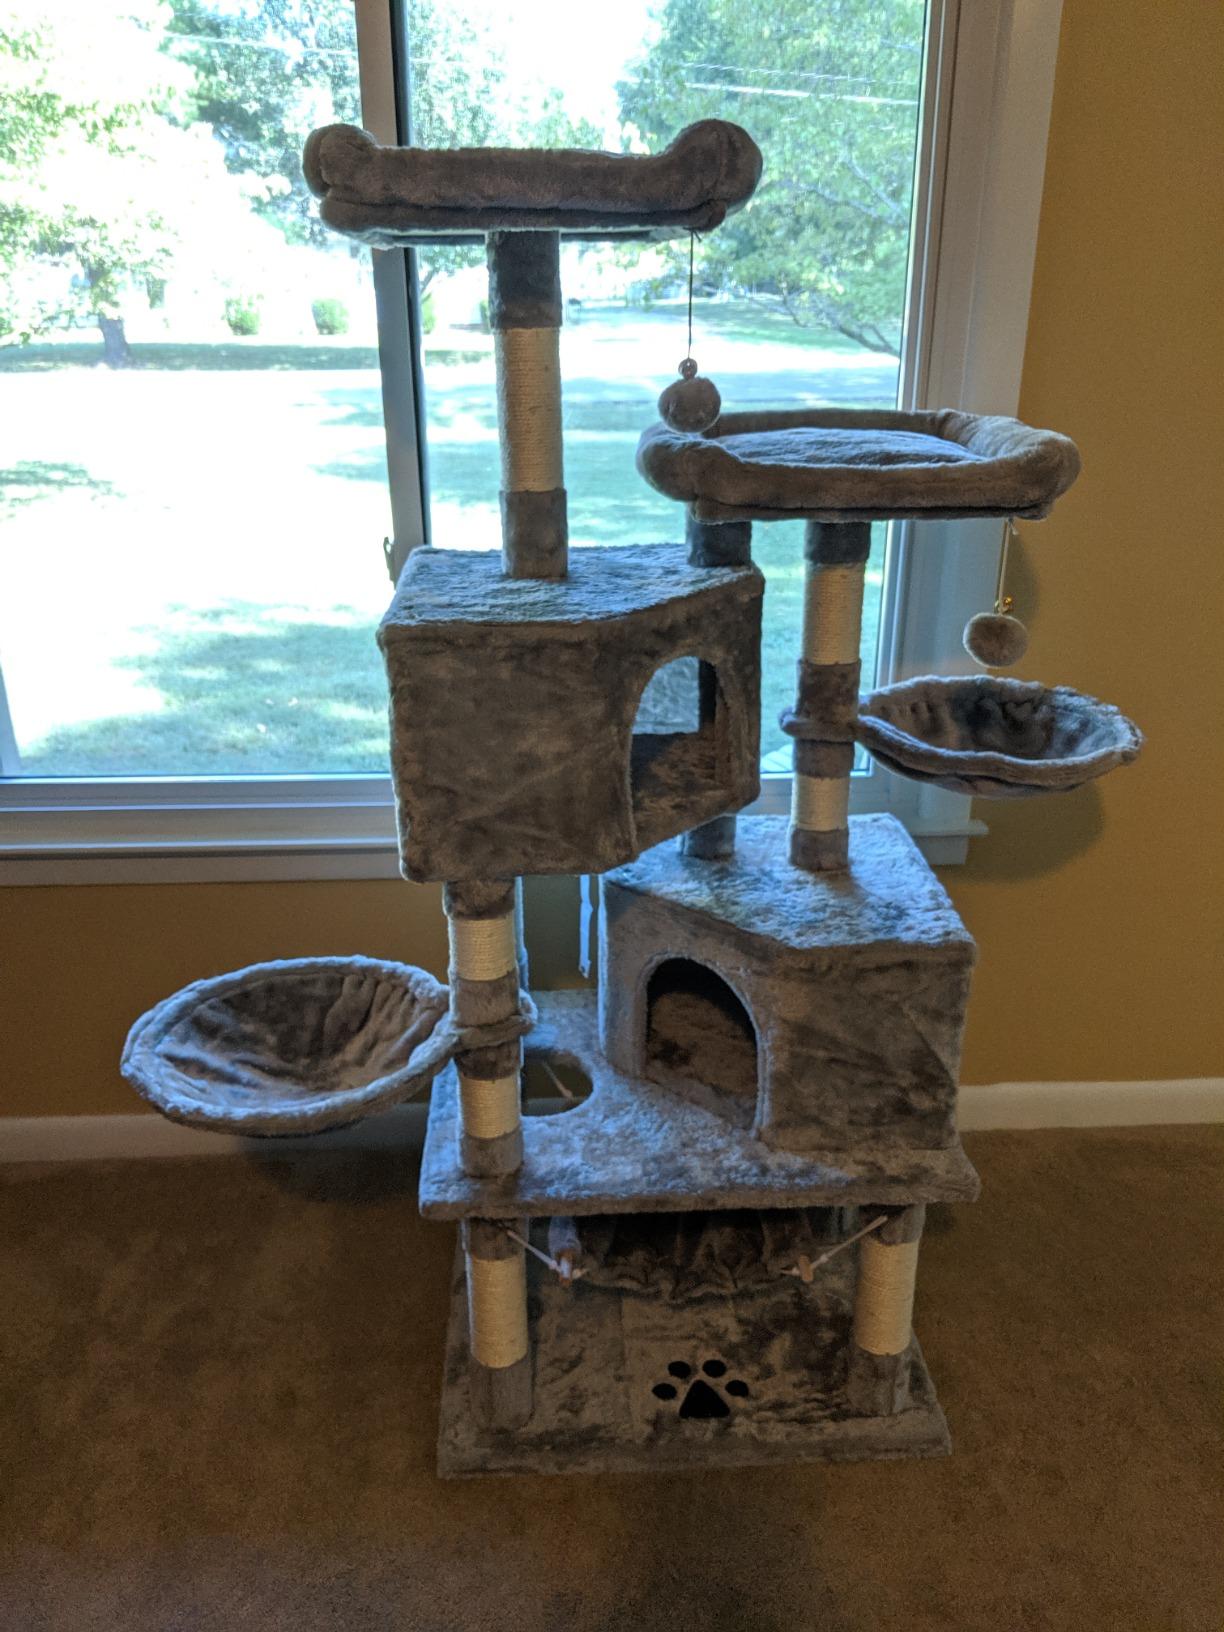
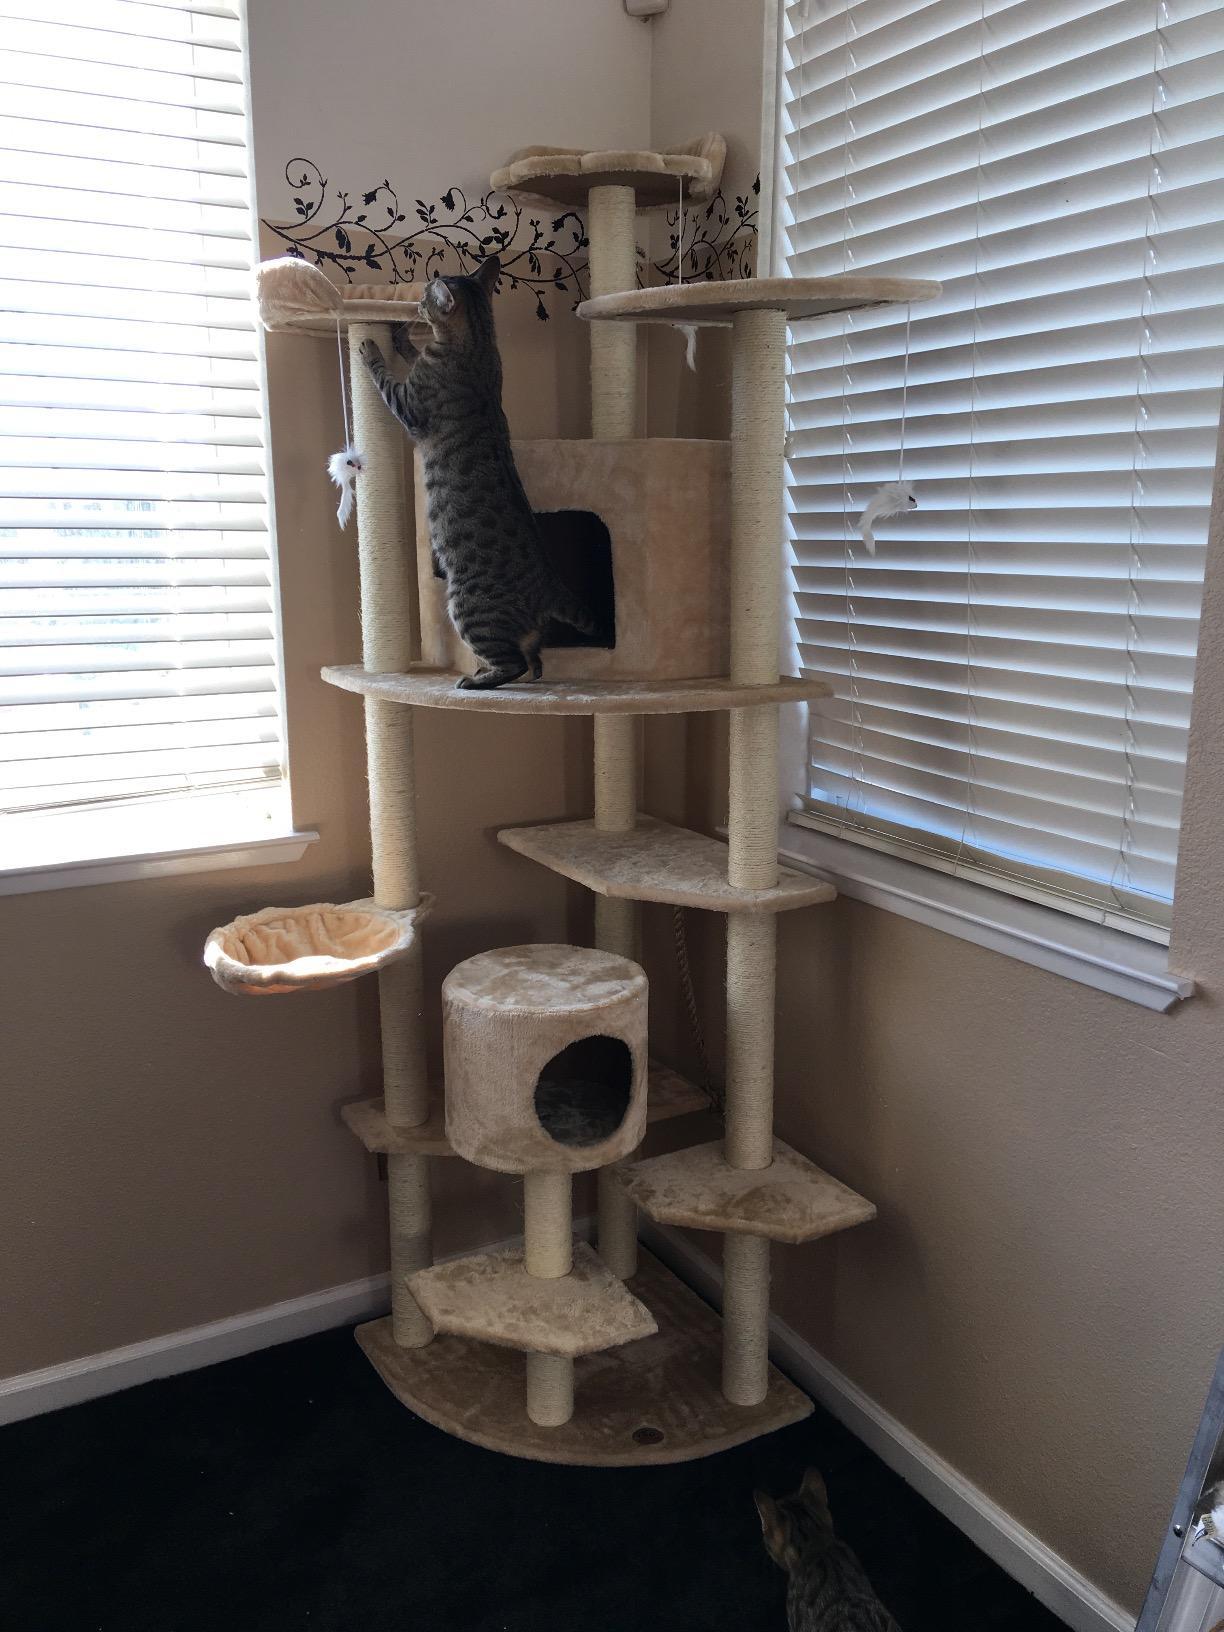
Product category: items_cat tree
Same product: no